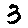
Label: 3